Agave

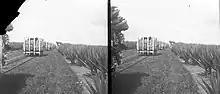
Agave harvesting in Java, 1917

The ethnobotany of the agave was described by William H. Prescott in 1843: